Tandem rolling mill

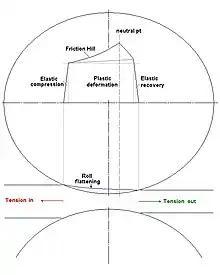
Sketch 4. The force distribution through the roll bite during rolling

One could say the steel is compressed by the force of the work rolls, equivalent to forging; however, if there are tensions present, then it could be said that the steel is stretched by the tension pulling it through the rotating work rolls, as in extruding through a die. See sketch 3.